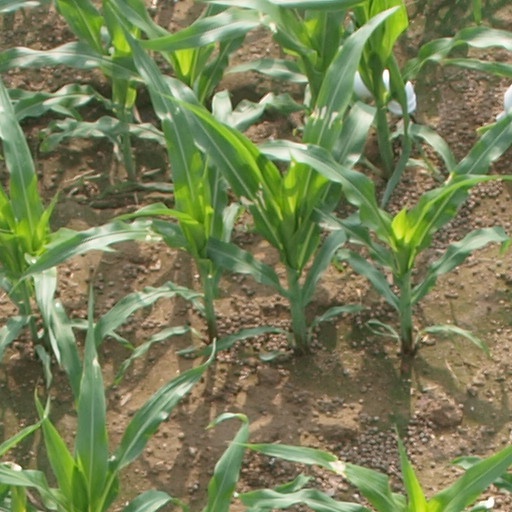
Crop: maize; corn